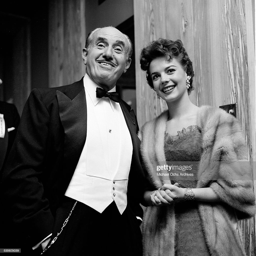
actor and businessperson pose as they attend an event .